Ba Congress

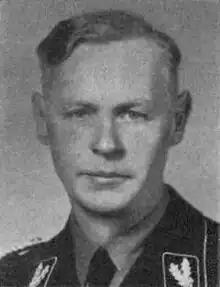
SS-"Gruppenführer" and "Generalleutnant der Polizei" August Meyszner received detailed reports on the congress

Having not attended the congress, the British had no first-hand intelligence about the discussions. Only in April did the SOE contact Musulin and ask for a report. Having received it, the British were hesitant to accept the new political program on its face value. Assessing that Mihailović's situation was increasingly desperate, they were not keen to enable a late attempt to save what they already thought was a lost cause. Topalović later acknowledged that the congress was not as "imposing nor as grand as its own propaganda and the publicity given to it by its friends made it appear to be". In May, the British mission to Mihailović was withdrawn. The following month, Mihailović was dropped as a minister in the Yugoslav government-in-exile, removing his legitimacy. From this point, he treated the government-in-exile as his enemy, and had to go on alone.